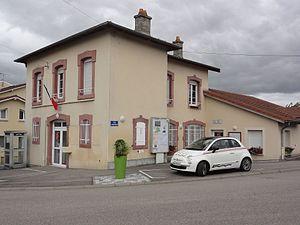
Hudiviller (M-et-M) mairie
Hudiviller est une commune française située dans le département de Meurthe-et-Moselle en région Grand Est.